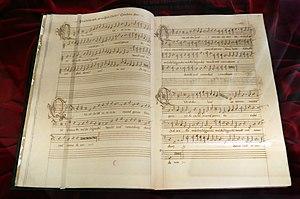
Francesco Corteccia est un compositeur, organiste et maître de chapelle italien du XVIᵉ siècle. Cristofano Malvezzi et Luca Bati furent ses élèves. On lui doit des madrigaux et des œuvres instrumentales.